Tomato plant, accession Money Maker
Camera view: tilt-top (135 deg); turntable rotation: 240 degrees
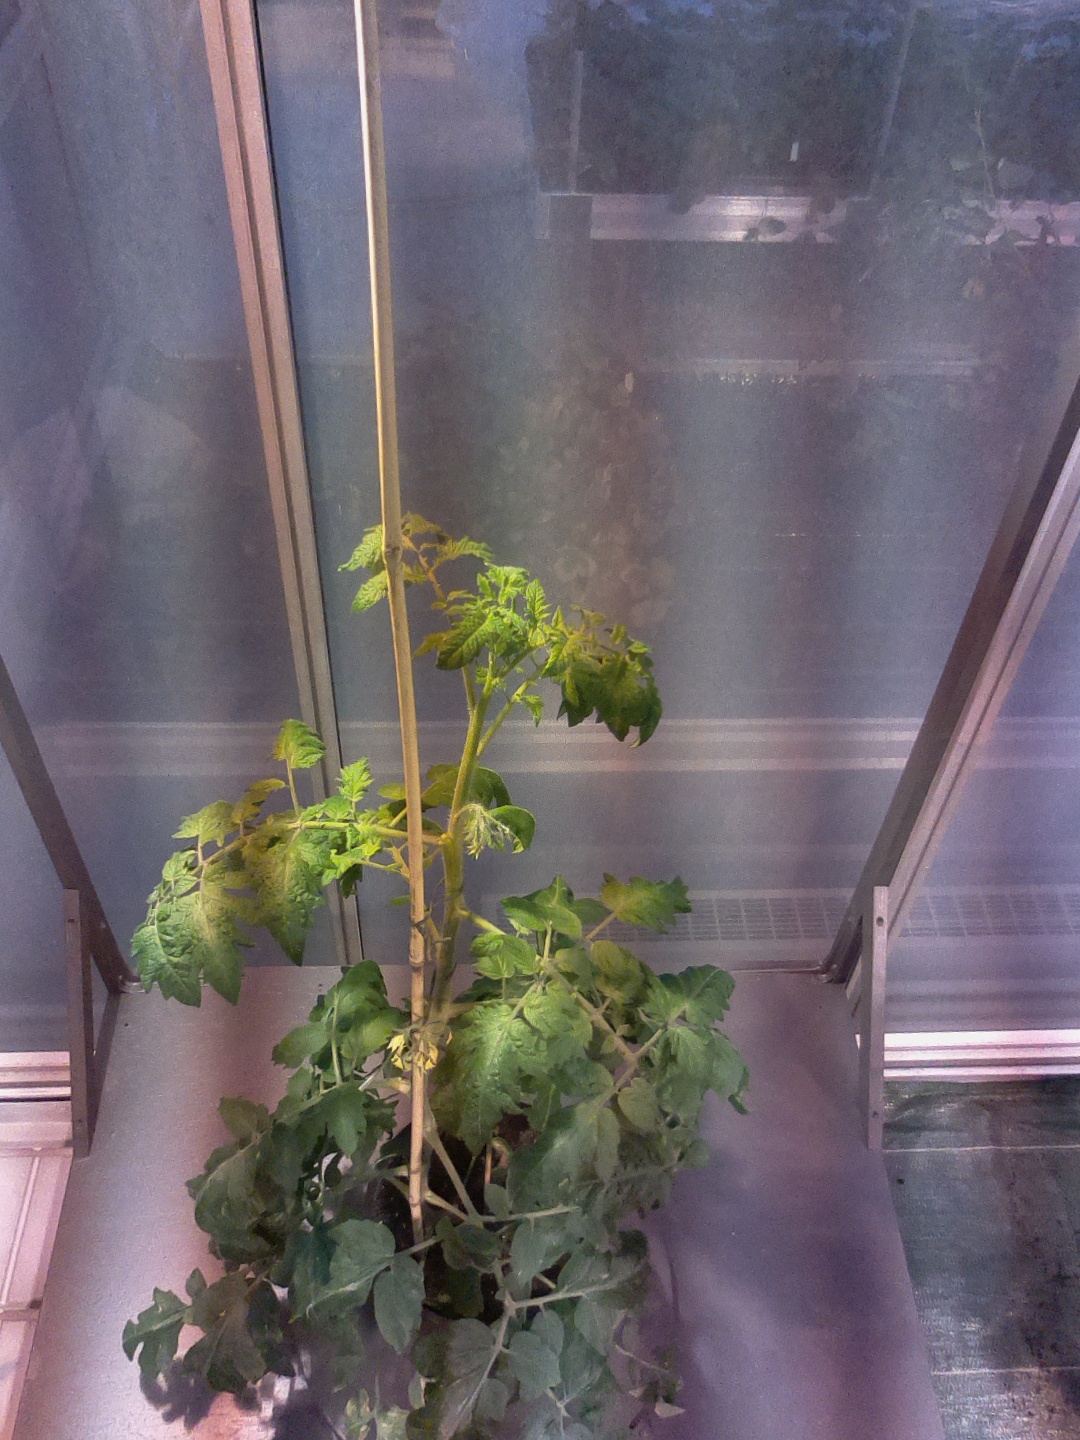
BBCH growth stage 64: 40%-50% of flowers open